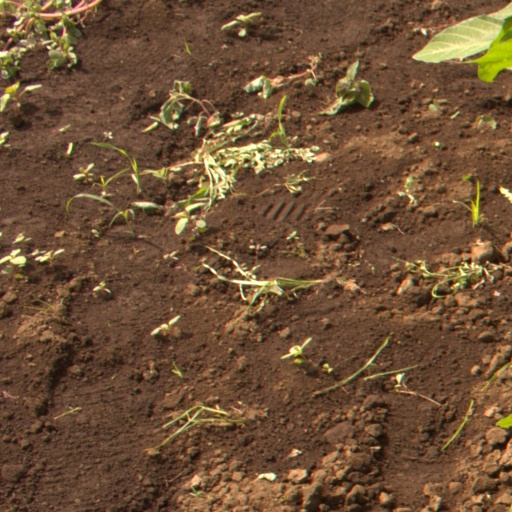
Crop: soybean